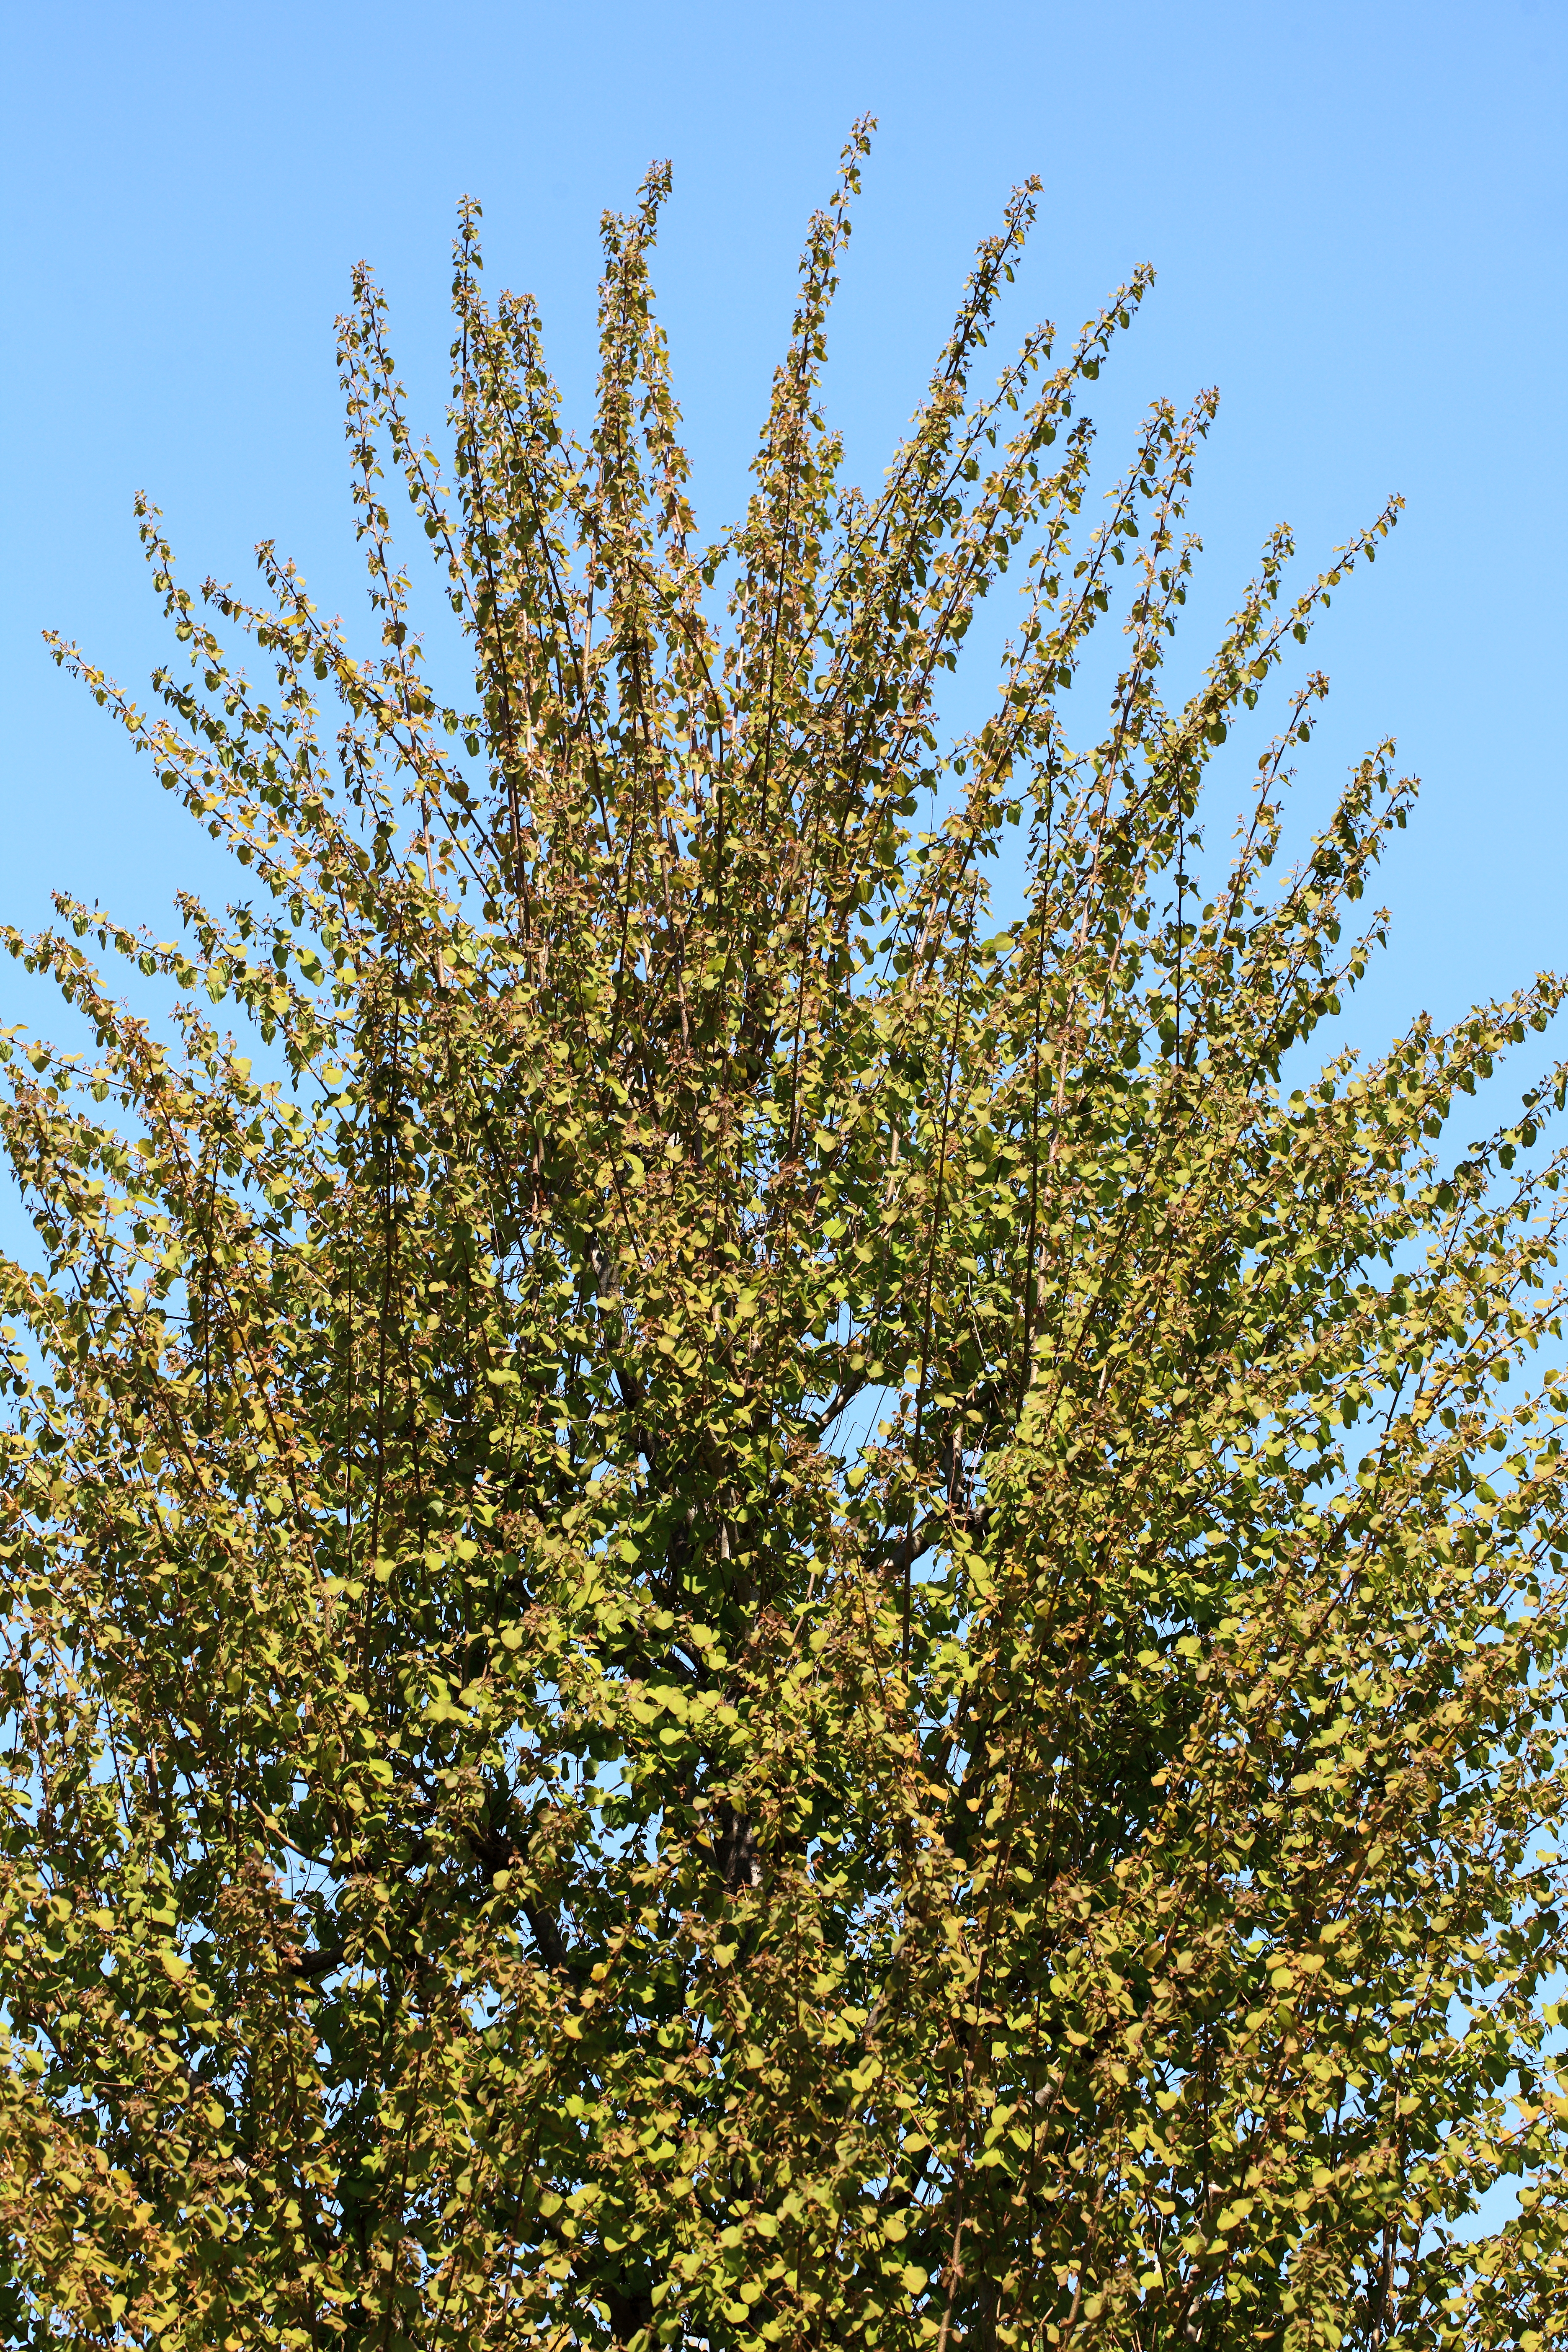
tree, branch, blossom, plant, fruit, leaf, flower, food, high, produce, evergreen, botany, flora, shrub, tochigi, 5d, hires, markii, ecosystem, hi, res, resolution, shimotsuke, tenpyounooka, flowering plant, woody plant, land plant